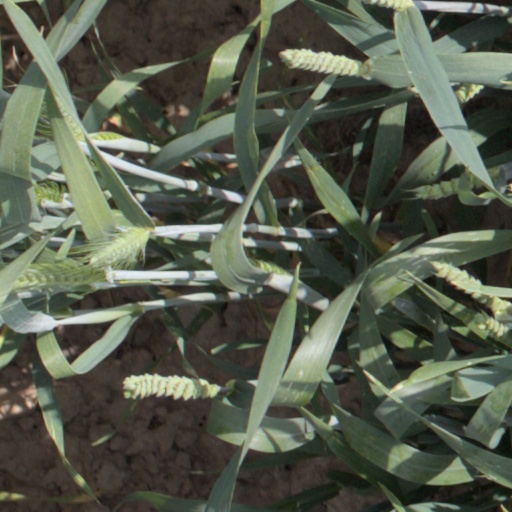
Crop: wheat